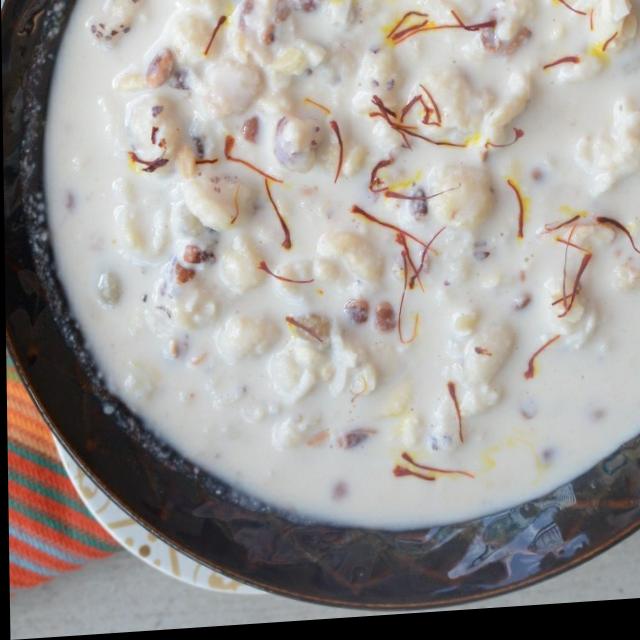
Dish: kheer